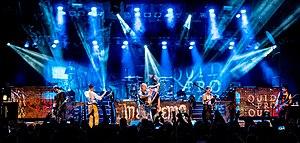
In Extremo est un groupe de folk metal et metal médiéval allemand, originaire de Berlin. Formé en 1995, le groupe utilise de nombreux instruments, dont certains faits à la main, et chante en de nombreuses langues. Leur dernier album studio Saengerkrieg atteint la première place des Media Control Charts.